Free-floating barrel

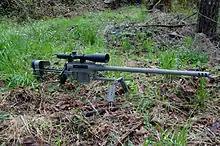
Thor XM408 Windrunner

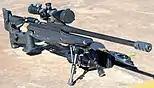
Blaser R93 Tactical

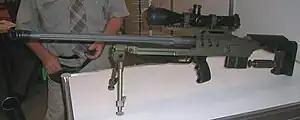
Bor rifle

A free-floating barrel is a firearm design used in precision rifles, particularly match grade benchrest rifles, to accurize the weapon system.